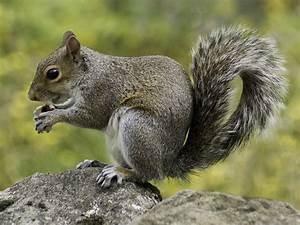
squirrel